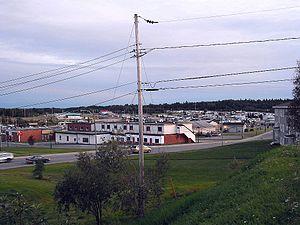
Vue sur la ville de Lebel-sur-Quévillon, Québec. Le motel en premier plan a été démoli en 2014.